Fishery cooperative

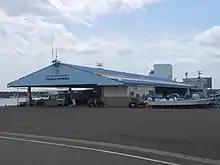

In conclusion, fishing cooperatives are most productive when there is a community wide knowledge and involvement of the fishery. Fishing cooperatives that choose to be self-governed are more capable of mitigating the chance of over-exploitation due to this community engagement. These types of fishing co-operatives are becoming widely used all over the world in response climate change and its effects on our planet.